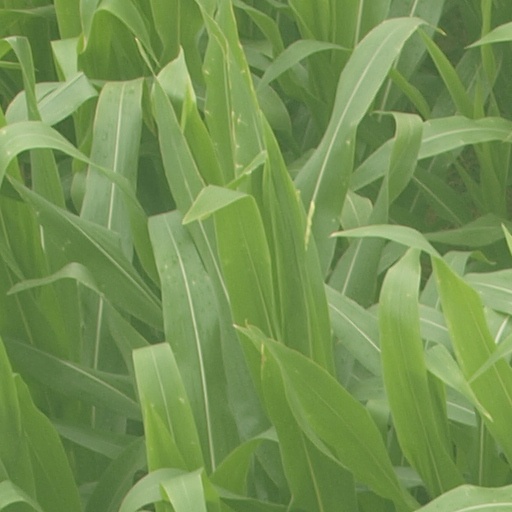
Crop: maize; corn